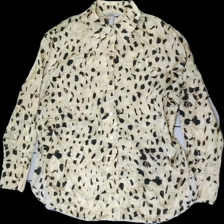
View: front
Type: Shirt
Category: Ladies
Brand: H&M
Colors: Beige, Black, Brown, Multicolor
Material: 63% wool, 37% cotton
Pattern: Animal print
Cut: Regular
Size: 38
Season: All
Price range: 50-100
Recommended usage: Reuse
Description: Animal printed shirt
Comment: Stretched seams